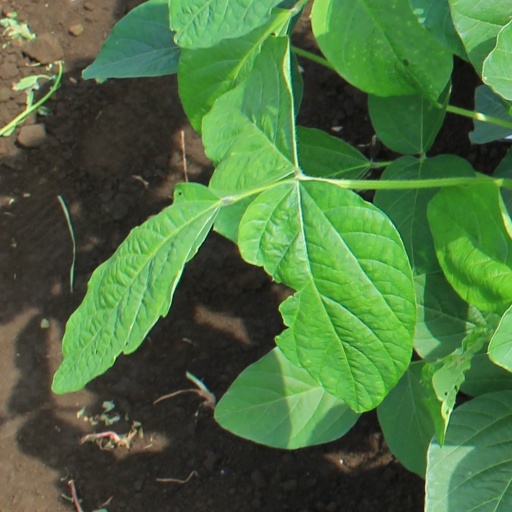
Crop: soybean